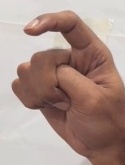
ASL sign: X